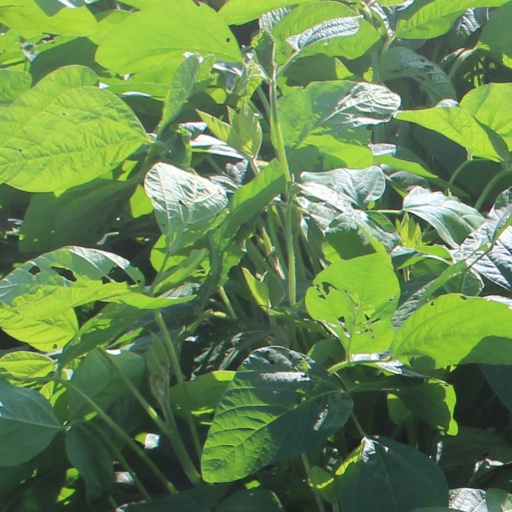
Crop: soybean